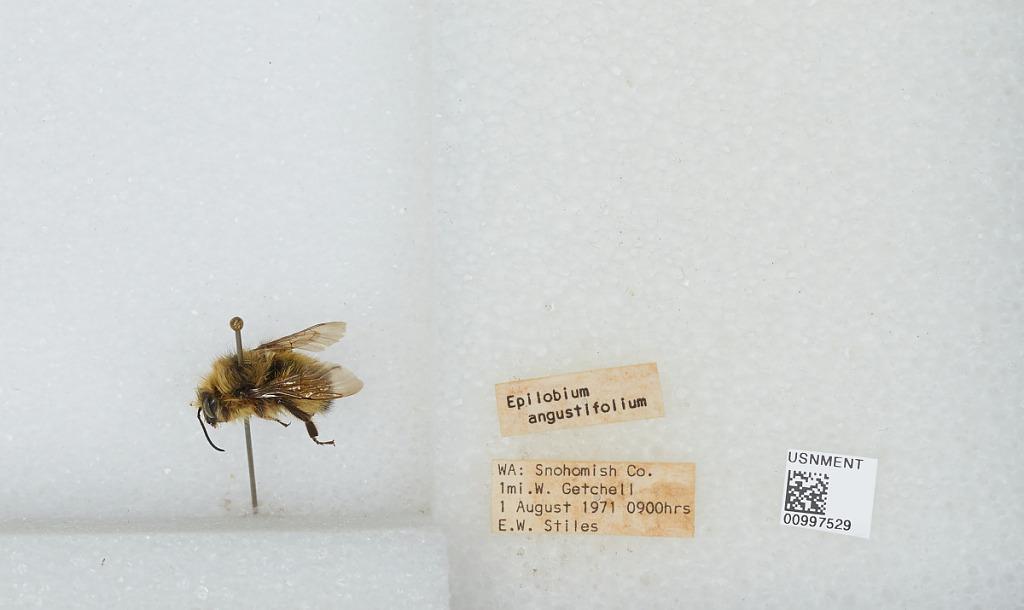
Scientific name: Bombus (Pyrobombus) flavifrons Cresson
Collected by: E. Stiles
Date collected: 1971-8-1
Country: United States
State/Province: Washington
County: Snohomish
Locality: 1 mile west of Getchell
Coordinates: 48.0722, -122.119